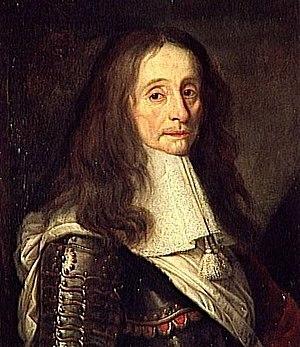
portrait en buste, de trois-quarts
Le col est le bord supérieur d'un vêtement, souvent une chemise, qui se rabat sur le cou.
Charles II de La Porte, fils de Charles Iᵉʳ de La Porte et de Claude de Champlais, marquis puis 1ᵉʳ duc de La Meilleraye, duc de Rethel et pair de France, baron de Parthenay et de Saint-Maixent, comte de Secondigny, seigneur du Boisliet, de La Lunardière, de La Jobelinière, de Villeneuve, est un gentilhomme et militaire français du XVIIᵉ siècle.
Cette page recense, par règne ou mandat politique, les personnalités élevées à la dignité de maréchal de France, grand office de la couronne de France, leur portrait et leurs armoiries.